White Witch Doctor

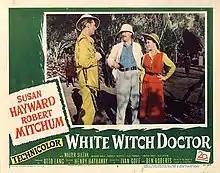
Original lobby card

White Witch Doctor is a 1953 American adventure horror film directed by Henry Hathaway and starring Susan Hayward, Robert Mitchum, and Walter Slezak. Made by 20th Century Fox, it was produced by Otto Lang from a screenplay by Ivan Goff and Ben Roberts, based on the 1950 novel by Louise Allender Stinetorf (1900–1992). The music score (notable for its use of the serpent, an obsolete instrument) was by Bernard Herrmann, and the cinematography by Leon Shamroy.